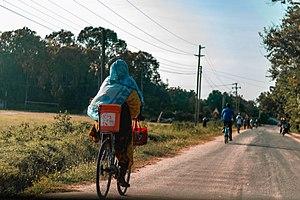
Bagamoyo est une ville de Tanzanie située au bord de l'océan Indien, à 70 km au nord de la capitale Dar es Salaam, face à l’île principale de l'archipel de Zanzibar. Chargée d'histoire, ancien haut lieu de la traite négrière, ancienne capitale de l'Afrique orientale allemande, elle est dotée d'un patrimoine architectural unique — quoique menacé d'abandon — et mise sur le tourisme culturel, mais également balnéaire. C'est la capitale du district du même nom, dans la région de Pwani.